Kupat tahu
Also known as:
as - Assamese: কেটুপাত
ban - Balinese: Tipat
bjn - Banjar: Katupat
ceb - Cebuano: Puso
de - German: Ketupat
es - Spanish: Ketupat
fa - Persian: کتوپات
fr - French: Ketupat
id - Indonesian: Ketupat
it - Italian: Ketupat
jv - Javanese: Kupat
kge - Komering: Katupat
ko - Korean: 크투팟
min - Minangkabau: Katupek
ms - Malay: Ketupat
nan - Minnan: Ketupat
nb - Norwegian Bokmål: Ketupat
nia - Nias: Tamböyö
pl - Polish: Ketupat
ru - Russian: Кетупат
su - Sundanese: Kupat
sv - Swedish: Ketupat
th - Thai: ข้าวต้มใบกะพ้อ
tl - Tagalog: Bugnoy
uk - Ukrainian: Кетупат
yue - Cantonese: 馬拉糭
zh - Chinese: 克圖帕
Category: tofu, rice (rice cake, fried tofu)
Cuisine: Indonesian
Associated cuisines: Indonesian
Area: Bandung, Magelang, Brebes
Countries: Indonesia
Region: South Eastern Asia

The dish is a rice cake served with peanut sauce topped with crispy crackers.

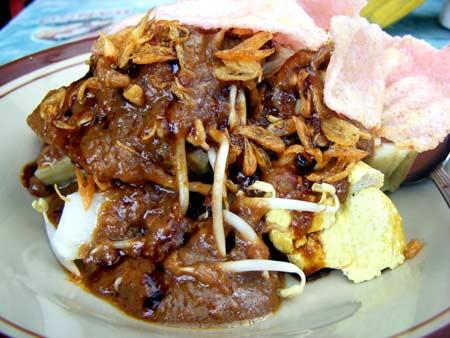